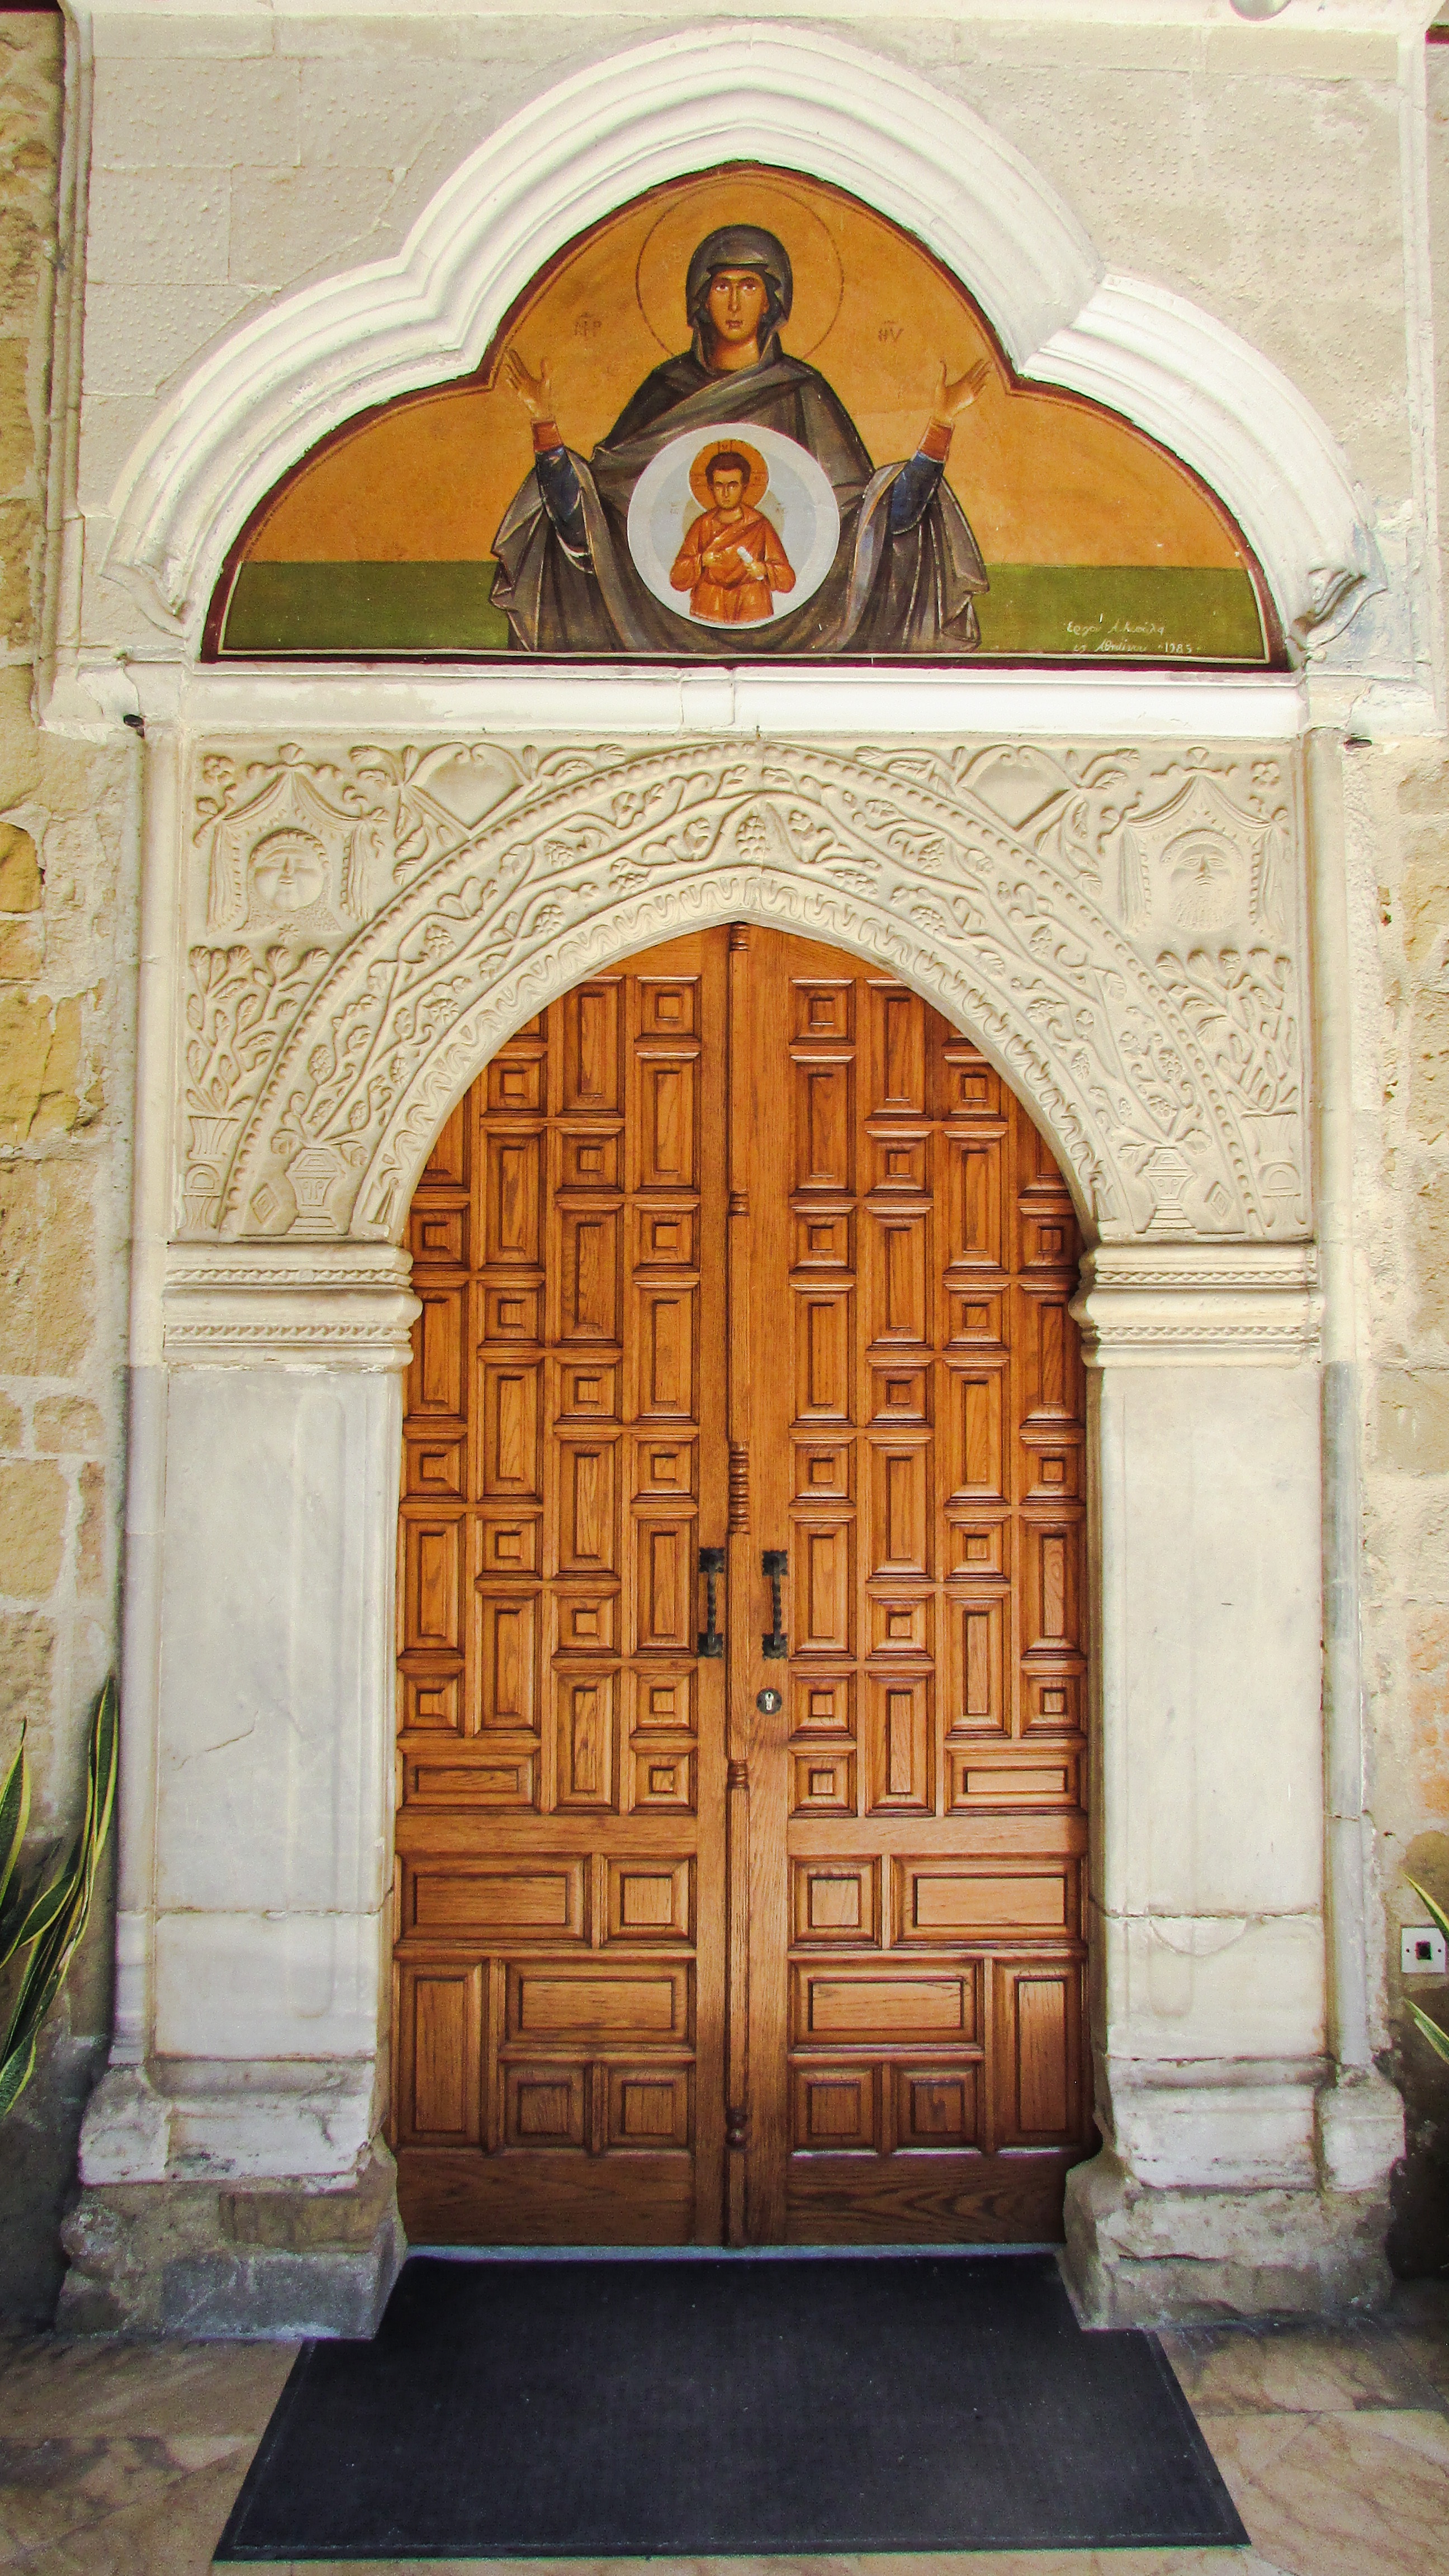
architecture, wood, window, arch, entrance, religion, facade, church, chapel, gate, brick, door, place of worship, monastery, synagogue, orthodox, estate, cyprus, larnaca, panagia chrysopolitissa, ancient history